United States Senate Homeland Security Permanent Subcommittee on Investigations

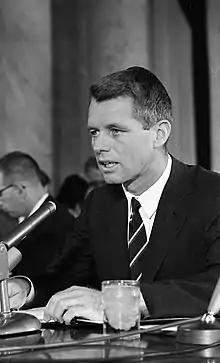
Attorney General Robert F. Kennedy testifying before the subcommittee about organized crime, September 1963

After the select committee expired in 1960, the PSI continued to investigate labor racketeering and other labor-related matters. From 1961 through 1968, it also investigated gambling and organized crime in which Joseph Valachi testified about the activities of the Sicilian Mafia, the Billie Sol Estes case, irregularities in missile procurement, procurement of the General Dynamics F-111 Aardvark fighter plane, excessive risks in underwriting Federal Housing Administration mortgages, riots, and civil disorders, the Agency for International Development commodity import program, and procurement of railway bridges for South Vietnam under the counter-insurgency program. The Subcommittee's investigations also led to passage of major legislation against organized crime, most notably the Racketeer Influenced and Corrupt Organizations Act ("RICO act"), which is a section of the Organized Crime Control Act passed in 1970.